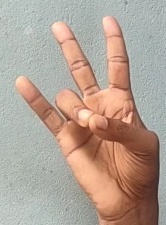
ASL sign: 7